Digambara

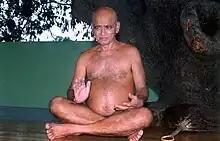
"Acharya" Vidyasagar, a prominent Digambara monk

The "Digambara" Jains worship completely nude idols of "tirthankaras" (omniscient beings) and "siddha" (liberated souls). The "tirthankara" is represented either seated in yoga posture or standing in the "Kayotsarga" posture.